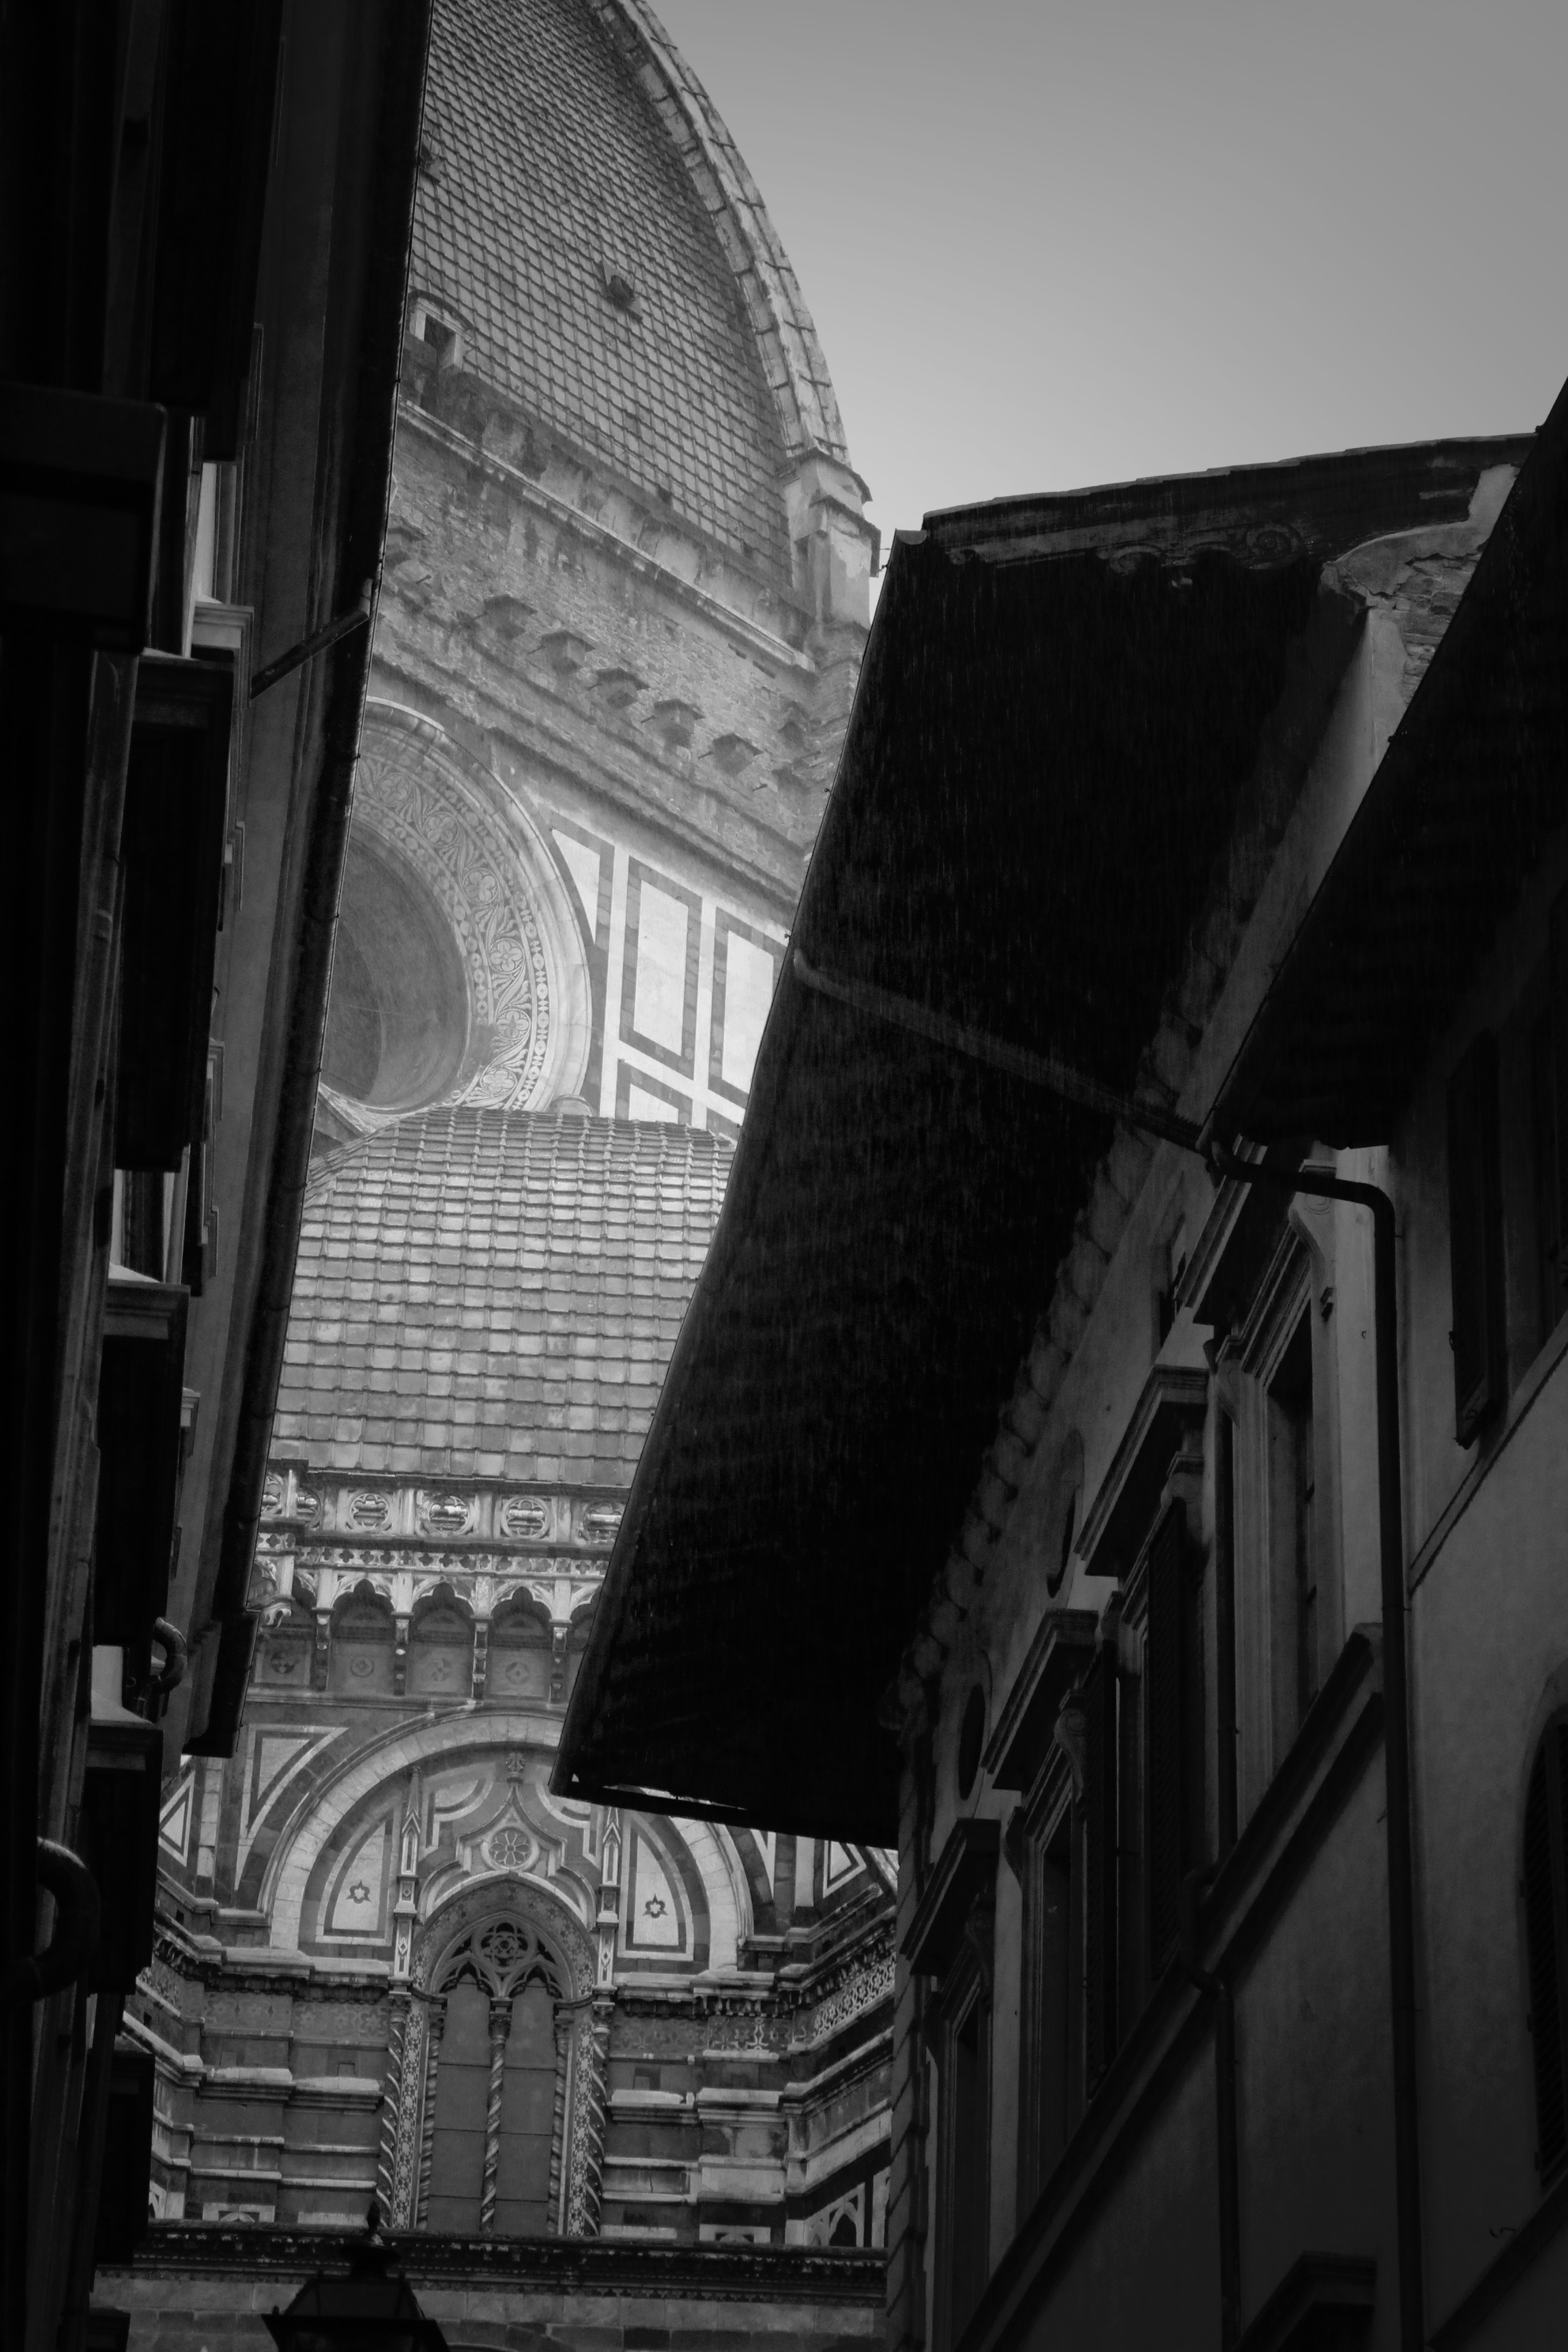
light, black and white, architecture, white, street, photography, house, window, tuscany, darkness, cathedral, black, monochrome, clouds, photograph, image, minster, florence, shape, rainy day, monochrome photography, film noir